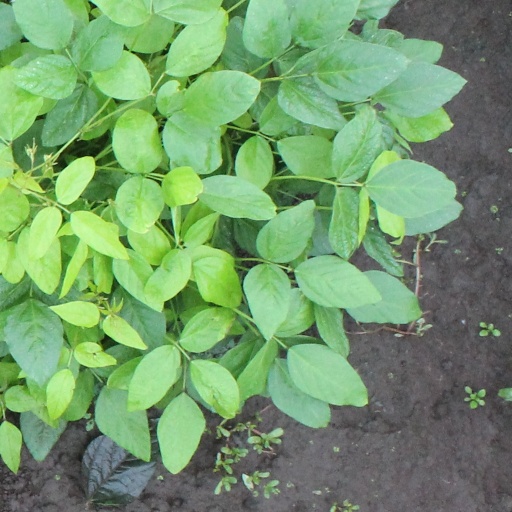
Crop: soybean